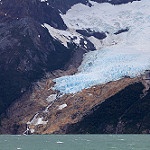
Scene: Outdoor